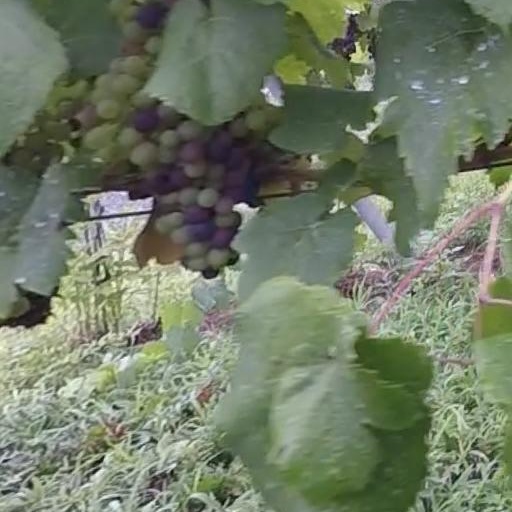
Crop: grape